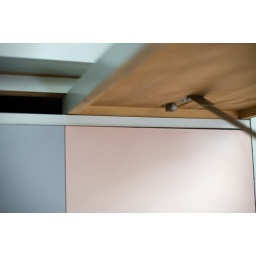
Not really a desk but works well as such.Pullout table in old kitchen cabinet.